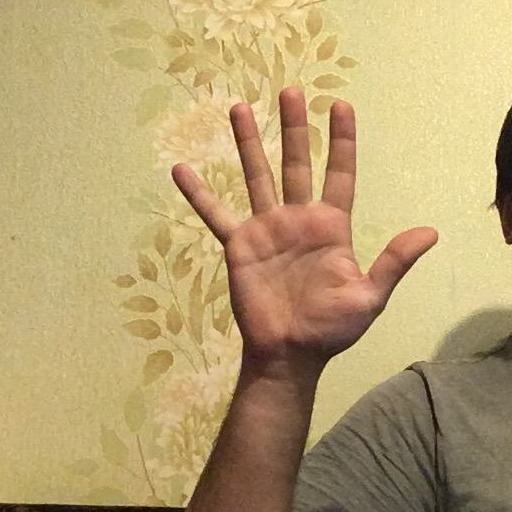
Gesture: palm